Welsh language

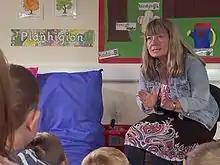
Welsh language as the medium of instruction

The decade around 1840 was a period of great social upheaval in Wales, manifested in the Chartist movement. In 1839, 20,000 people marched on Newport, resulting in a riot when 20 people were killed by soldiers defending the Westgate Hotel, and the Rebecca Riots where tollbooths on turnpikes were systematically destroyed.